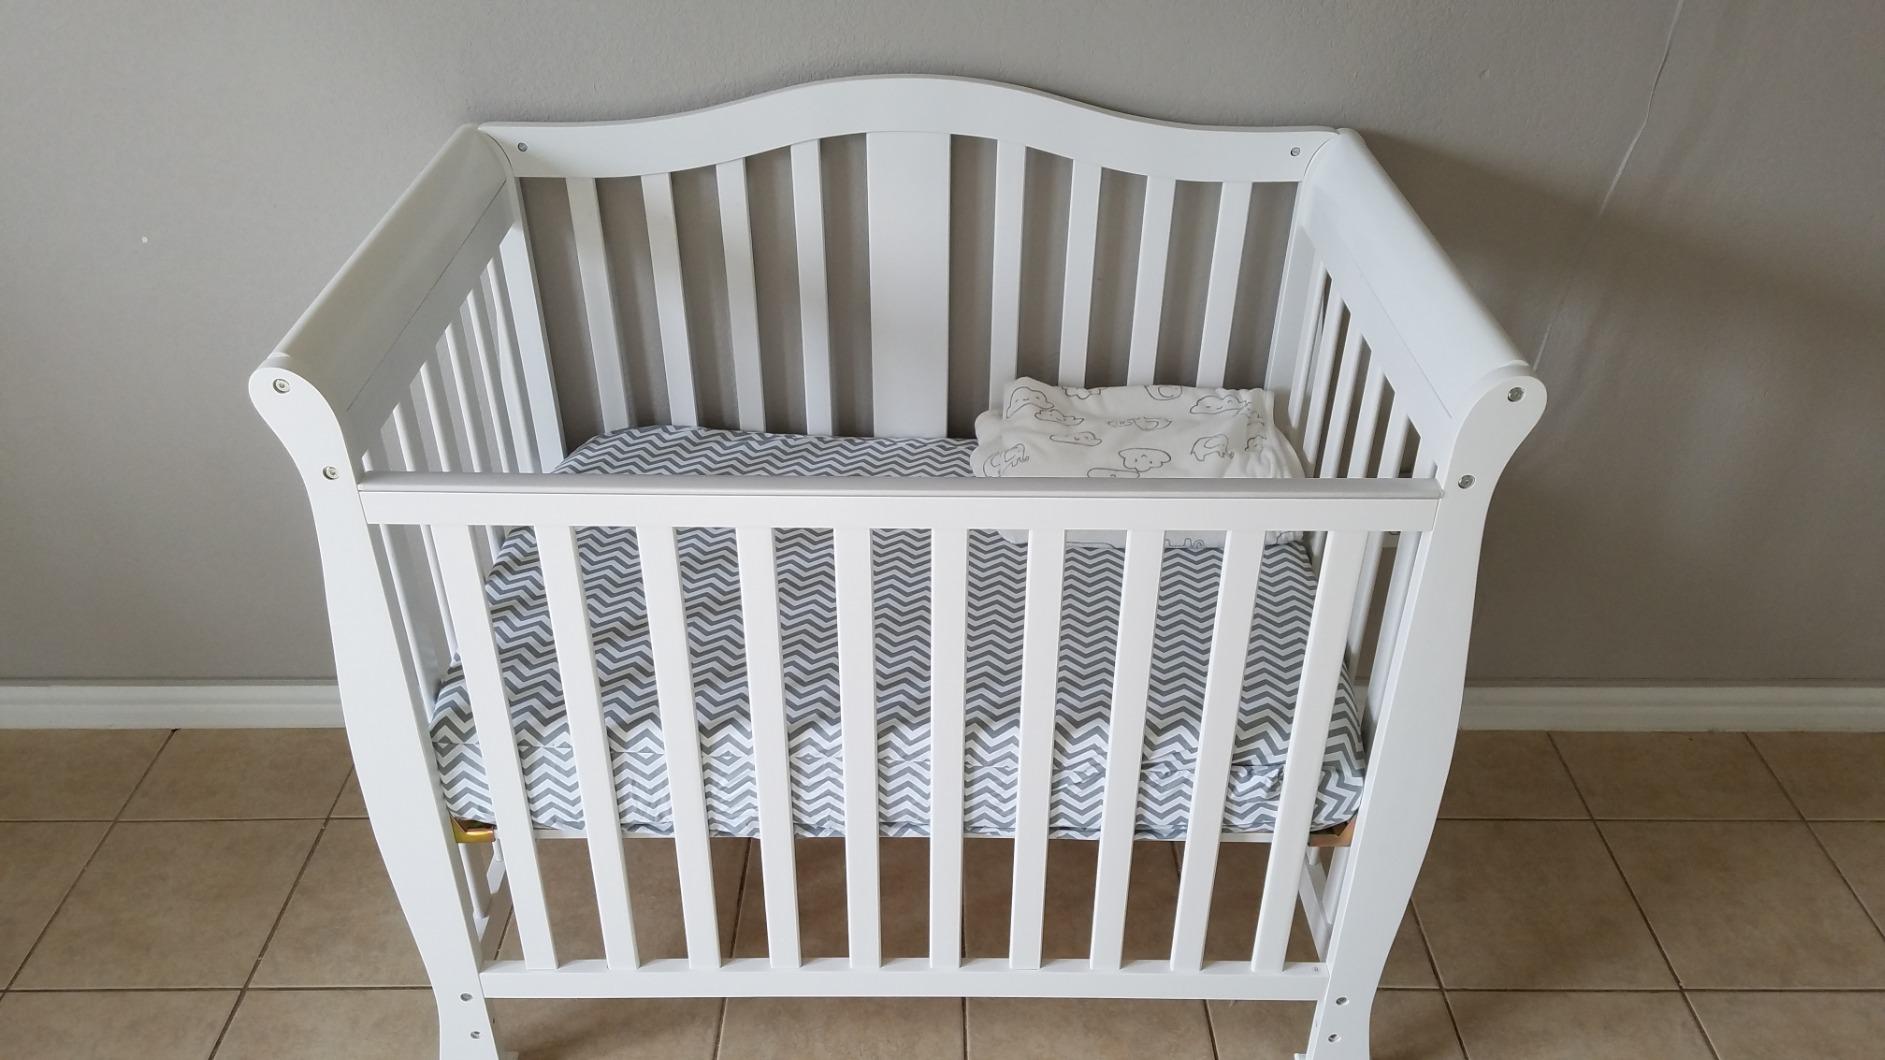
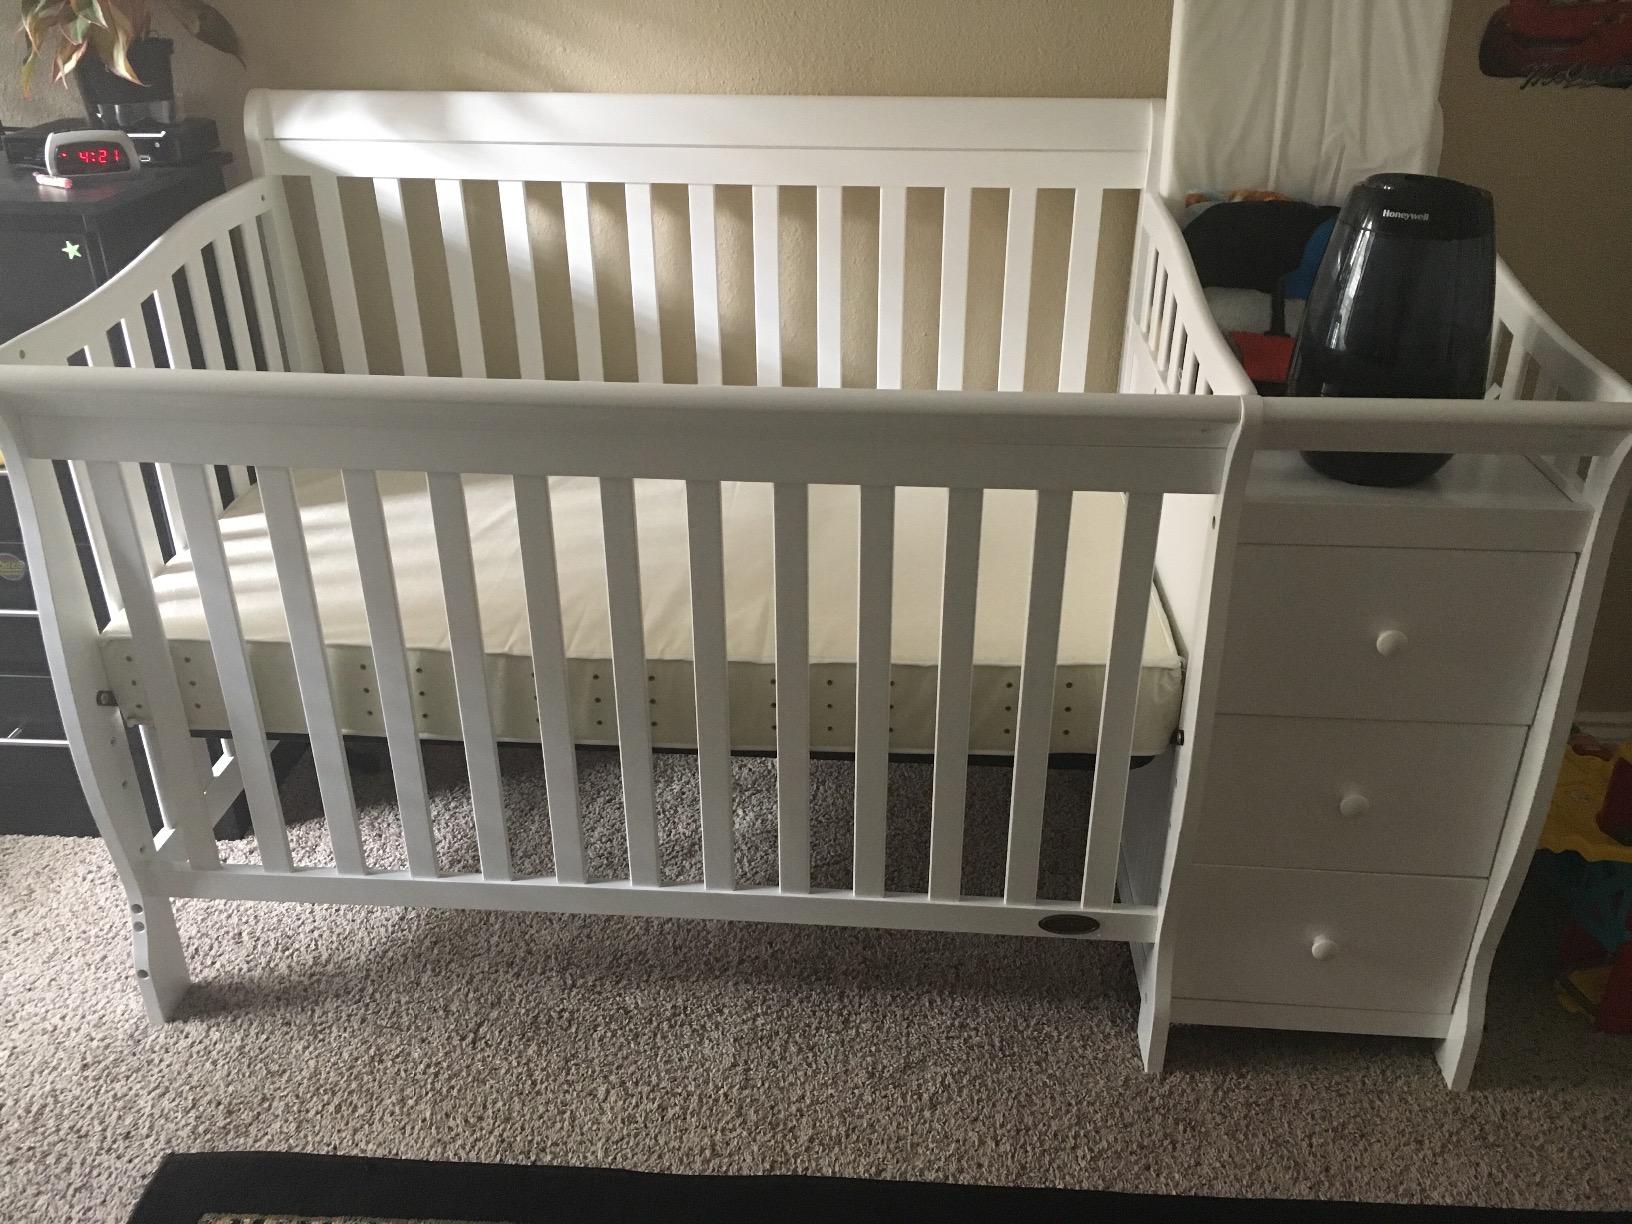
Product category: products_crib
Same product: no